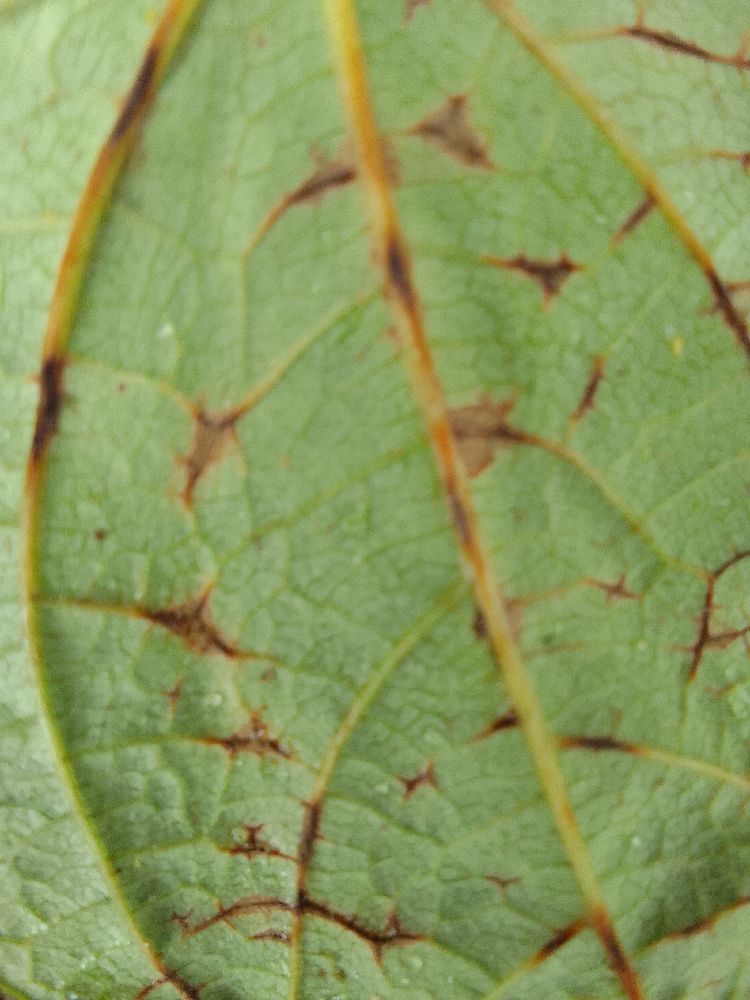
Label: anthracnose